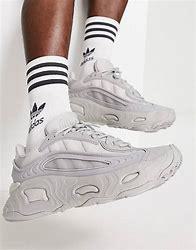
Brand: Adidas
Model: Oznova